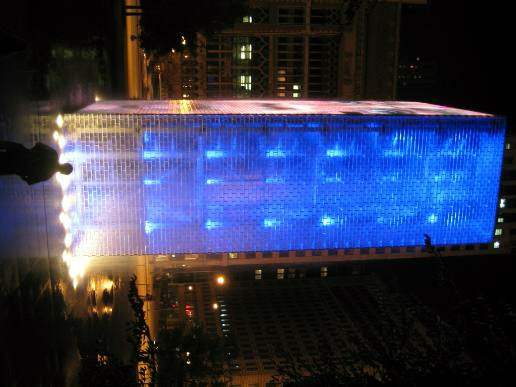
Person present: Yes